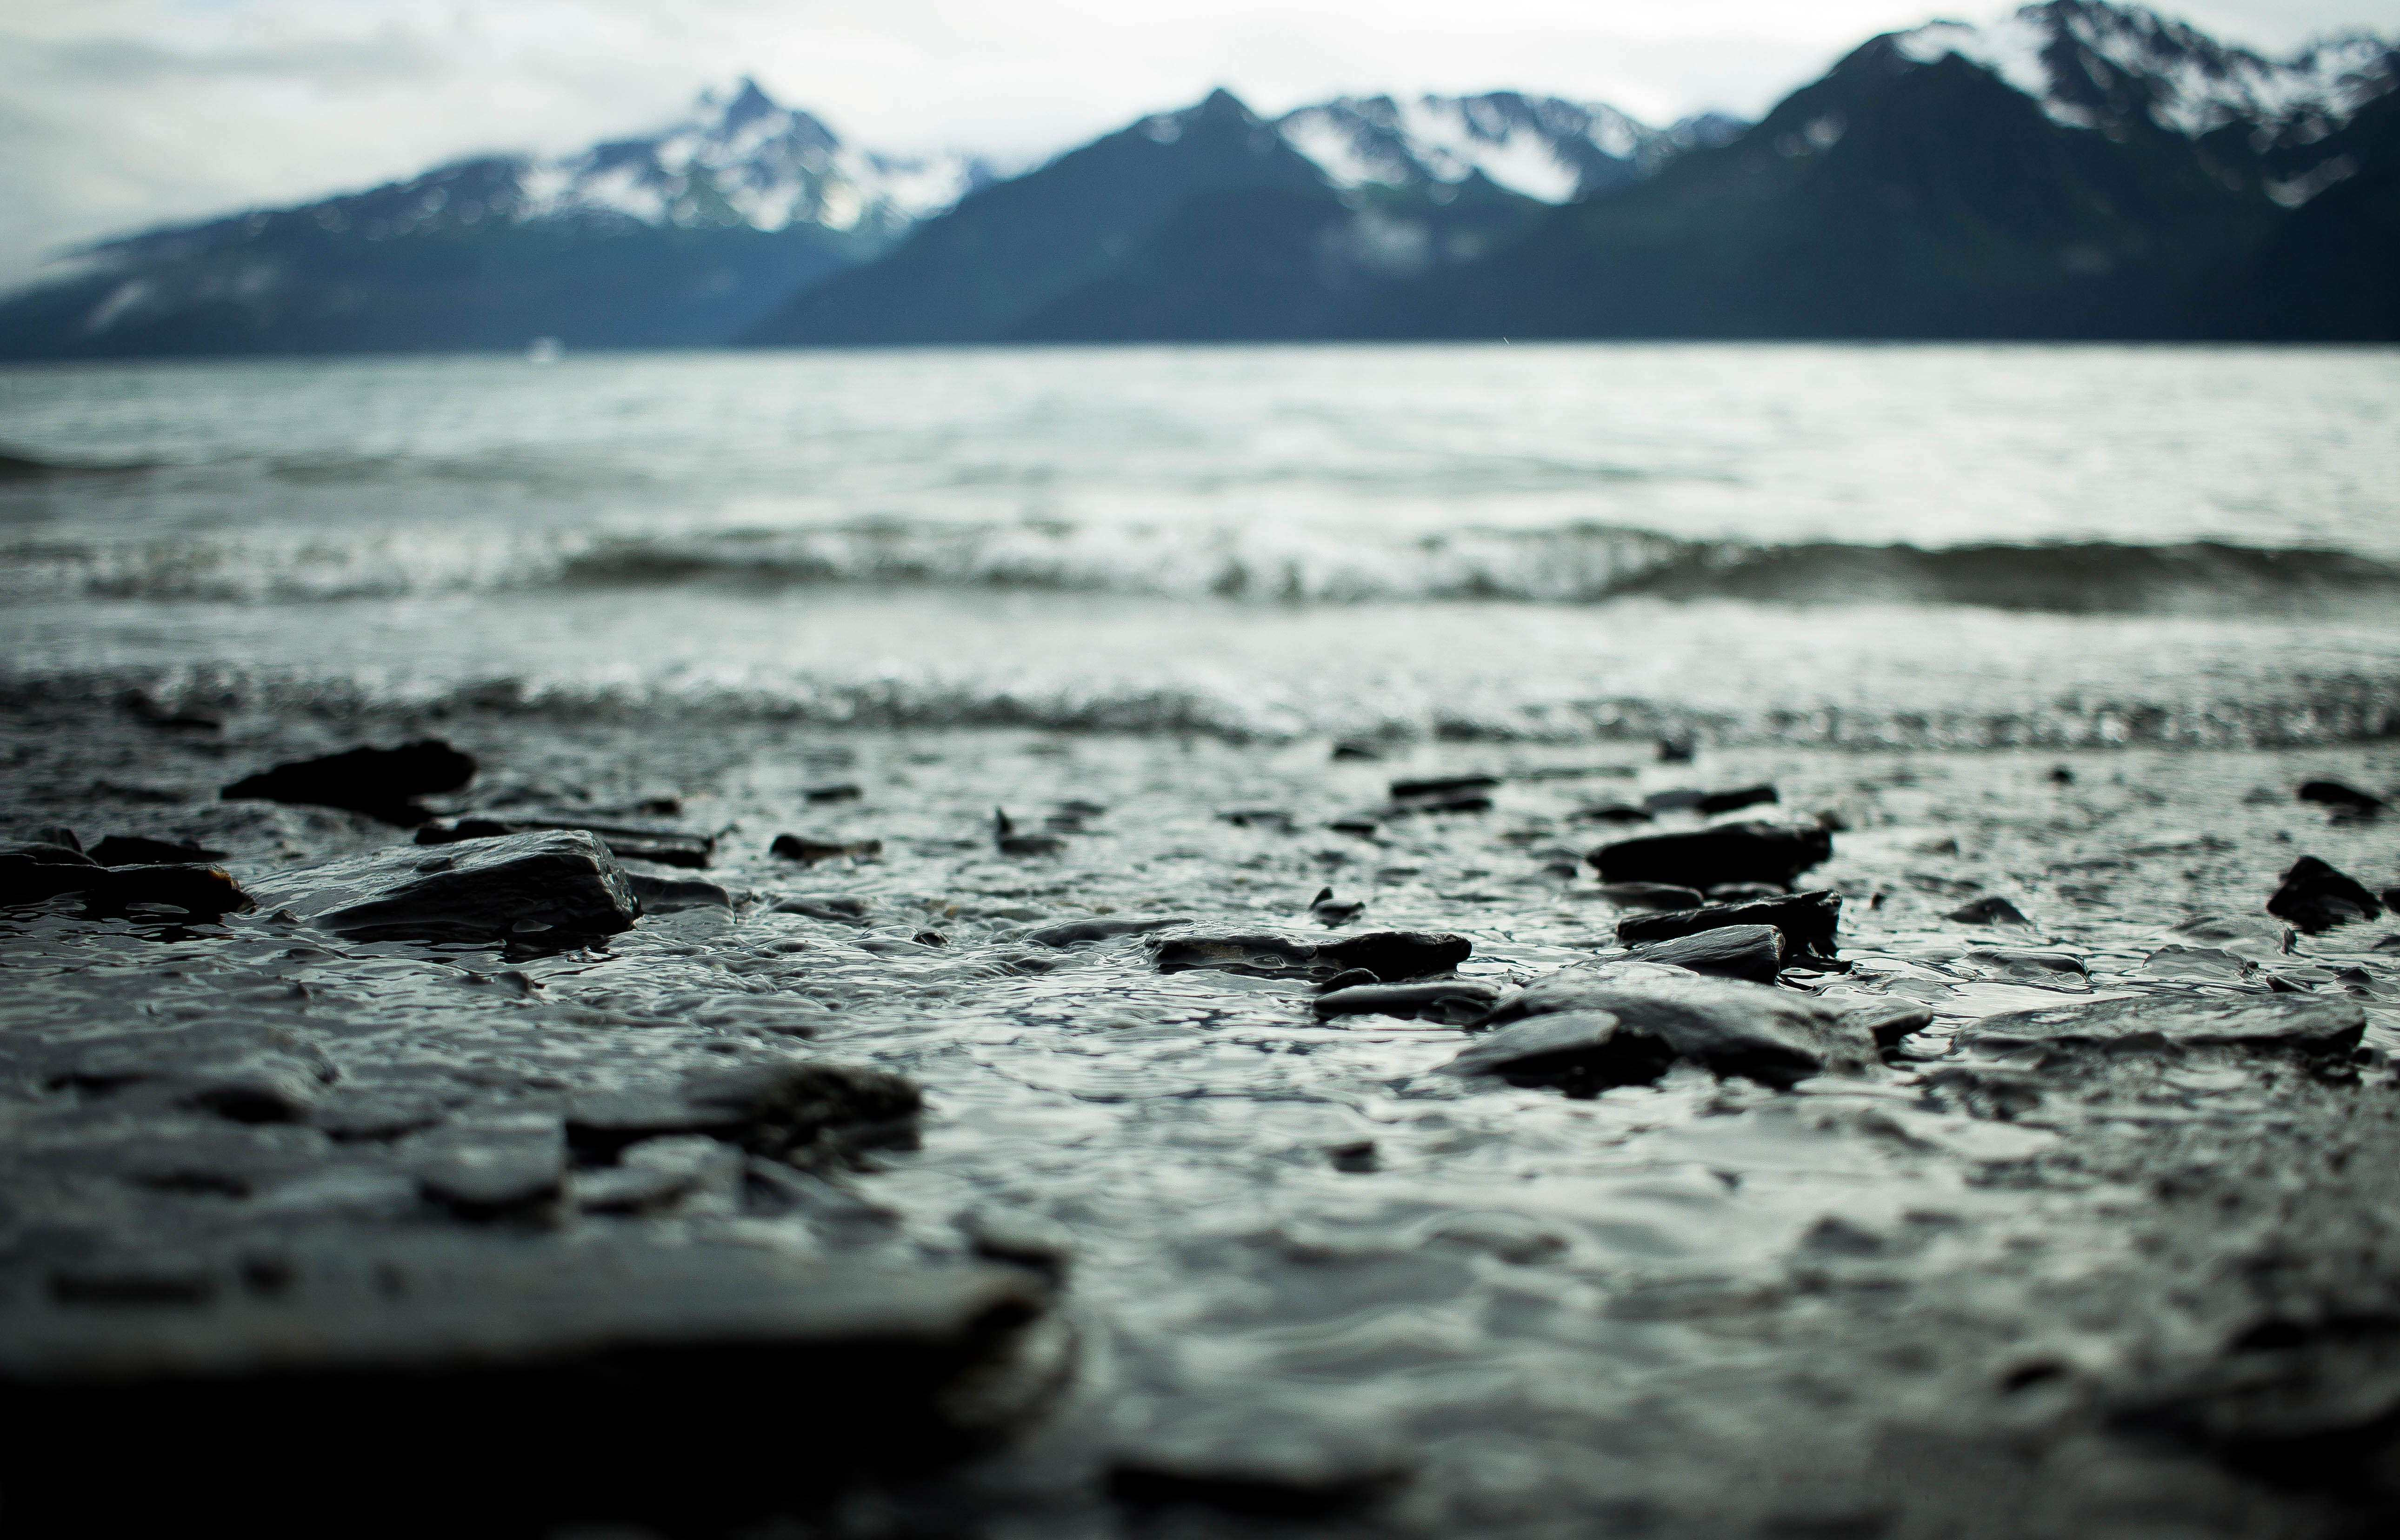
beach, sea, coast, water, nature, rock, ocean, horizon, snow, winter, cloud, black and white, sunlight, morning, shore, wave, lake, ice, reflection, monochrome, body of water, monochrome photography, wind wave